Abujh Bou

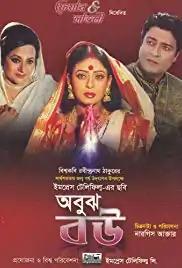

, translated as "The Dumb Wife", is a 2010 Bangladeshi film directed by Arthik Sazib and Nargis Akhtar and stars Ferdous Ahmed and Priyanka in her debut role. It earned three awards at 35th Bangladesh National Film Awards.